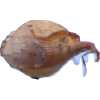
Label: onion